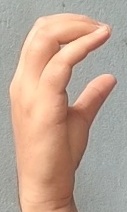
ASL sign: C